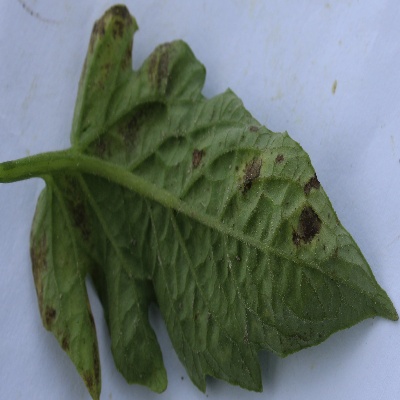
Crop: Tomato
Condition: septoria leaf spot